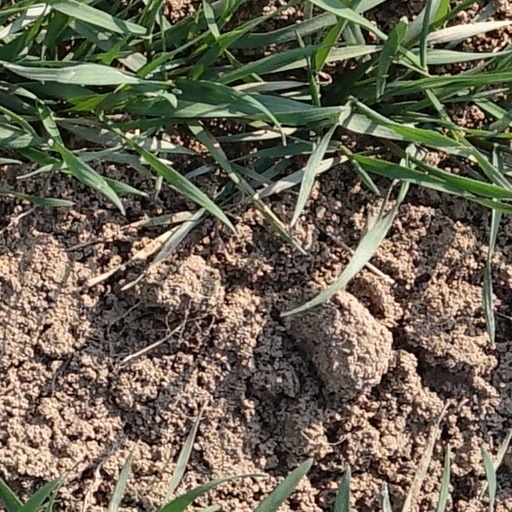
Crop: wheat